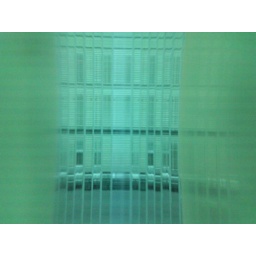
view through the laminated plate glass windows at the Arthouse at the Jones Center in Austin, Texas. Samsung Behold cellphone